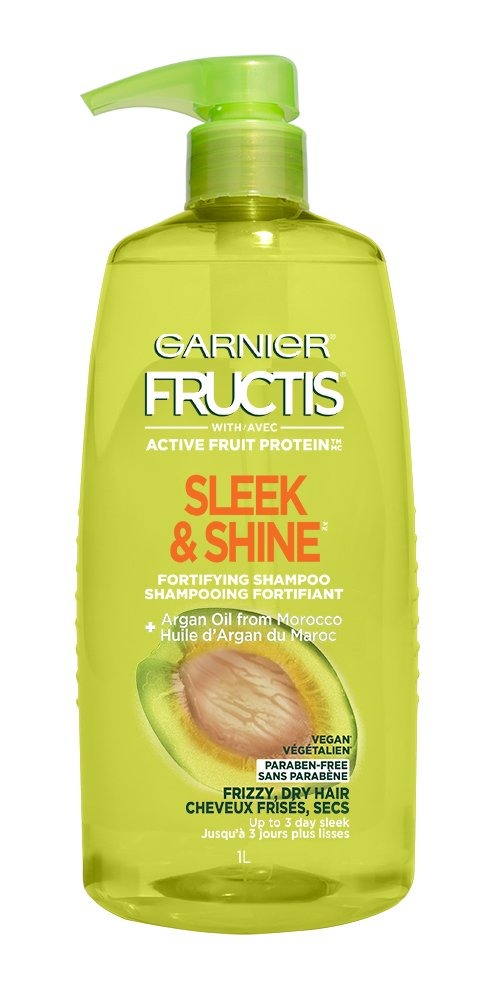
Item Name: Garnier Fructis Sleek & Shine Shampoo, Frizzy, Dry, Unmanageable Hair, 33.8 fl. oz.
Bullet Point 1: Get up to 3 day sleek with sleek and shine system of shampoo, conditioner and leave-in cream
Bullet Point 2: System provides long lasting frizz control even in 97 percent humidity
Bullet Point 3: Fortifying shampoo with fairly and sustainably sourced argan oil from morocco
Bullet Point 4: Soaks into frizzy, dry hair to smooth each strand
Value: 33.8
Unit: Fl Oz

Price: 8.99